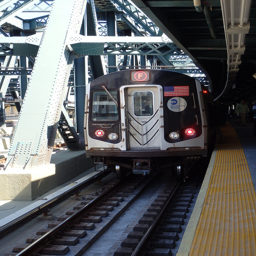
An F train subway car standing at a station
A train is going under an enclosure on the rails.
A train is rounding the tracks to enter a train station.
the back end of a train as it pulls into a station
A subway train parked at a train stop.